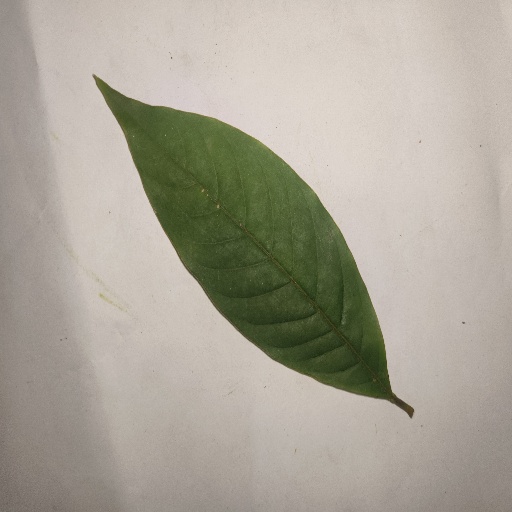
Species: HariTaki
Leaf condition: Healthy Leaf